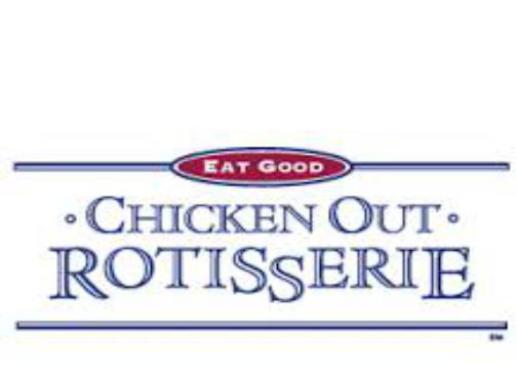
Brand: chicken out rotisserie
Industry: Food